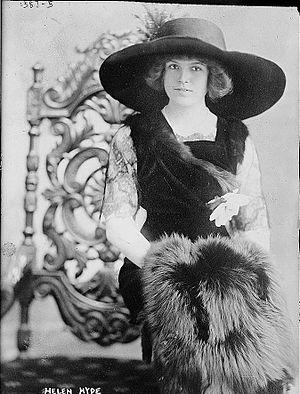
Helen Hyde née le 6 avril 1868 à Lima dans l'État de New York et décédée le 13 mai 1919 à Pasadena, est une graveuse et peintre. Elle est surtout connues pour ses eau-fortes et gravures sur bois mettant en scène des femmes et des enfants japonais.